Hugh MacDiarmid

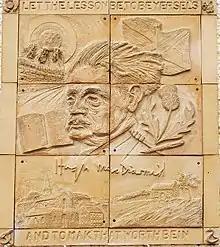
Plaque on a building near Gladstone Court Museum, Biggar, South Lanarkshire which was opened by MacDiarmid in 1968. The inscription reads "Let the lesson be – to be yersel's and to mak' that worth bein'". Sculpted by Douglas Robertson 1995.

Much of the work that MacDiarmid published in the 1920s was written in what he termed "Synthetic Scots": a version of the Scots language that "synthesised" multiple local dialects, which MacDiarmid constructed from dictionaries and other sources.